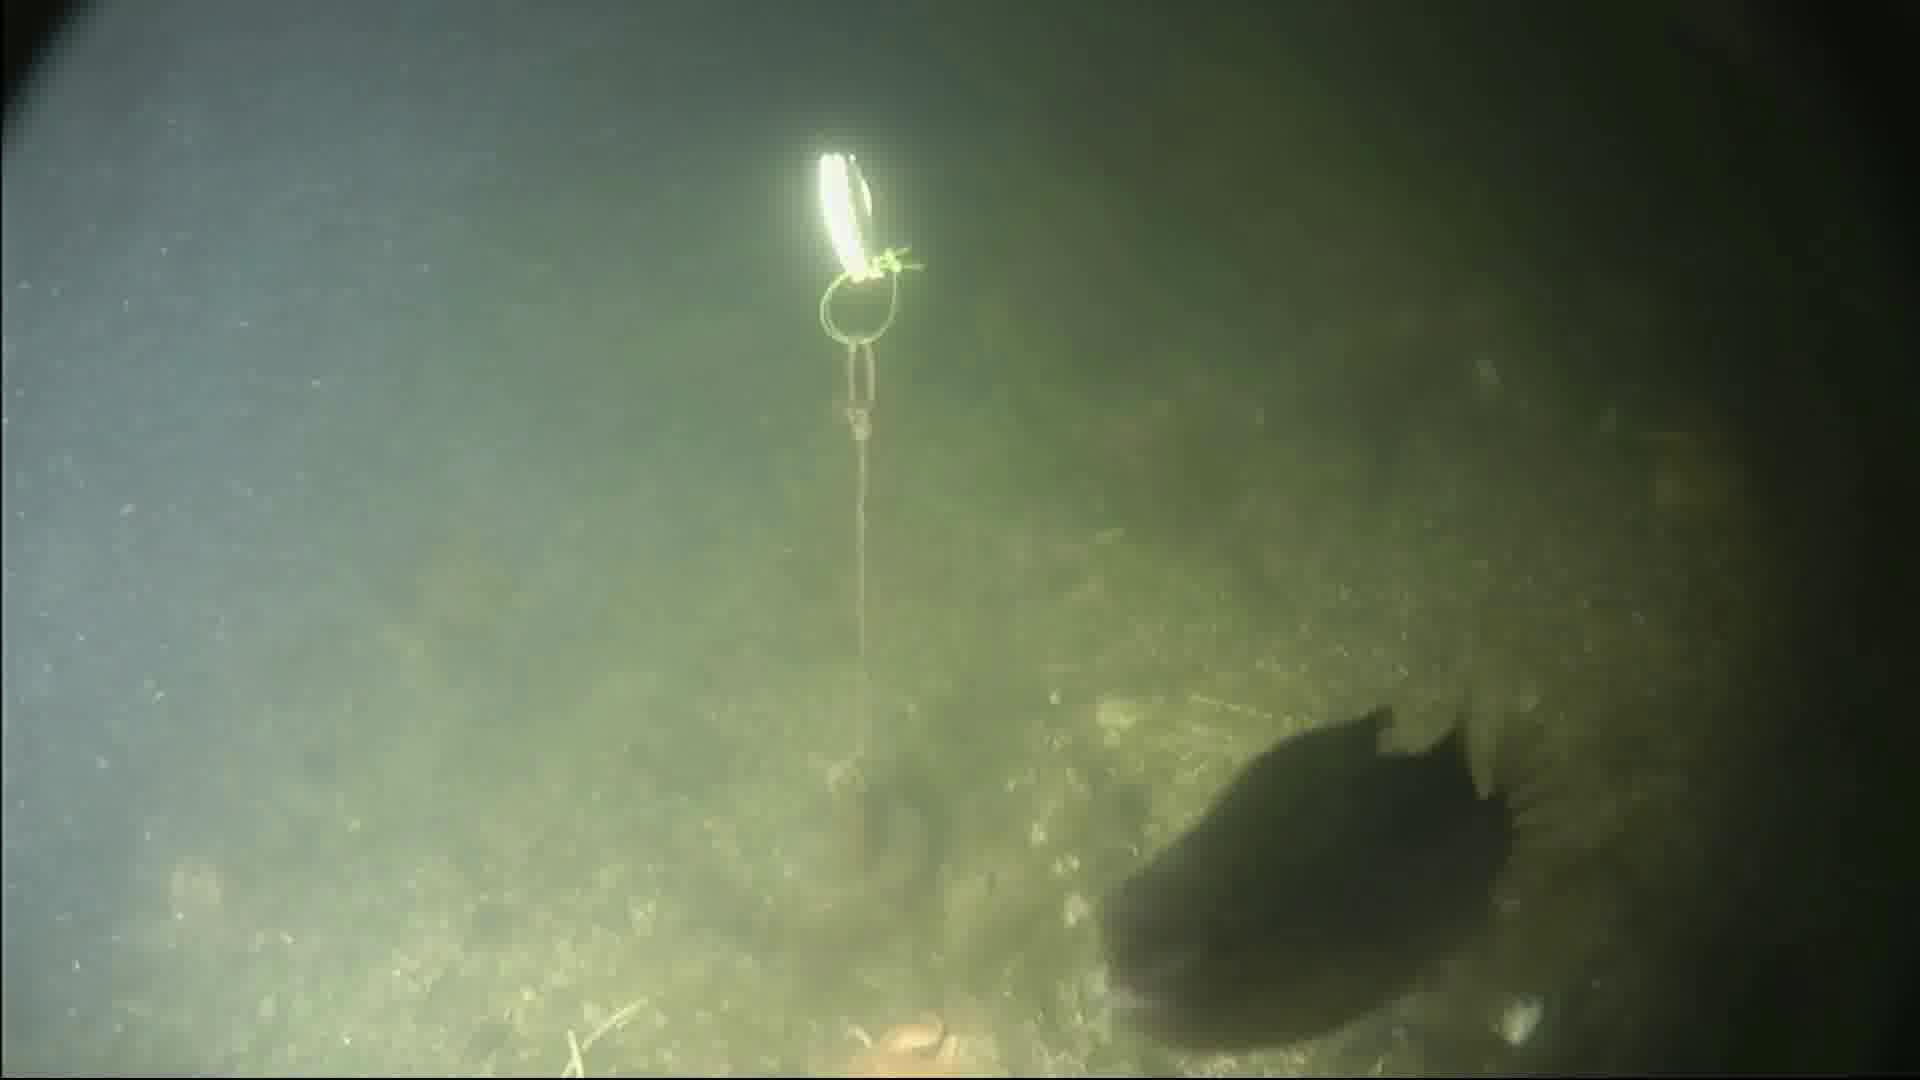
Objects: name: fish
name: crab
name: starfish